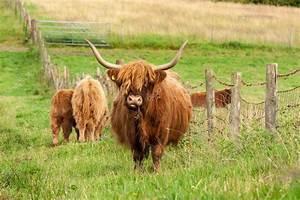
cow